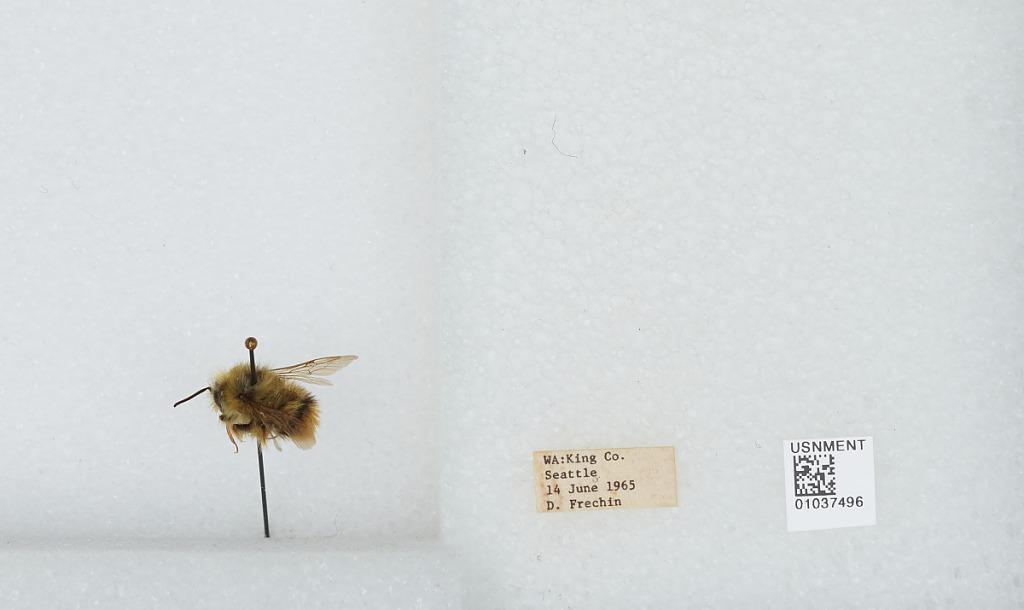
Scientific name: Bombus (Pyrobombus) mixtus Cresson
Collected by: D. Frechin
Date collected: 1965-6-14
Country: United States
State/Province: Washington
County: King
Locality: Seattle
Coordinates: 47.6097, -122.333